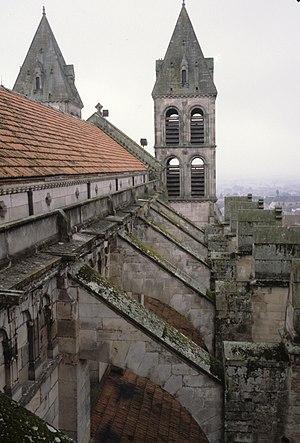
Vue des contreforts de la nef, cathédrale d'Autun, France